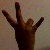
The image shows a hand gesture representing the number 7 in Indian Sign Language.